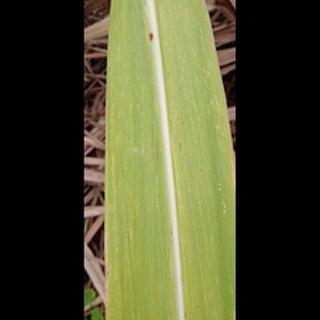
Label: sugarcane_yellow_leaf_disease